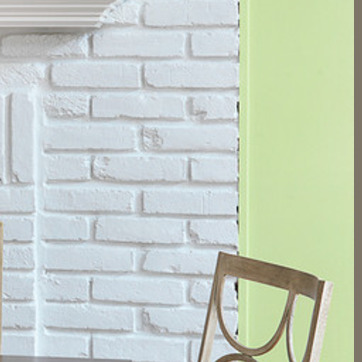
Material: brick